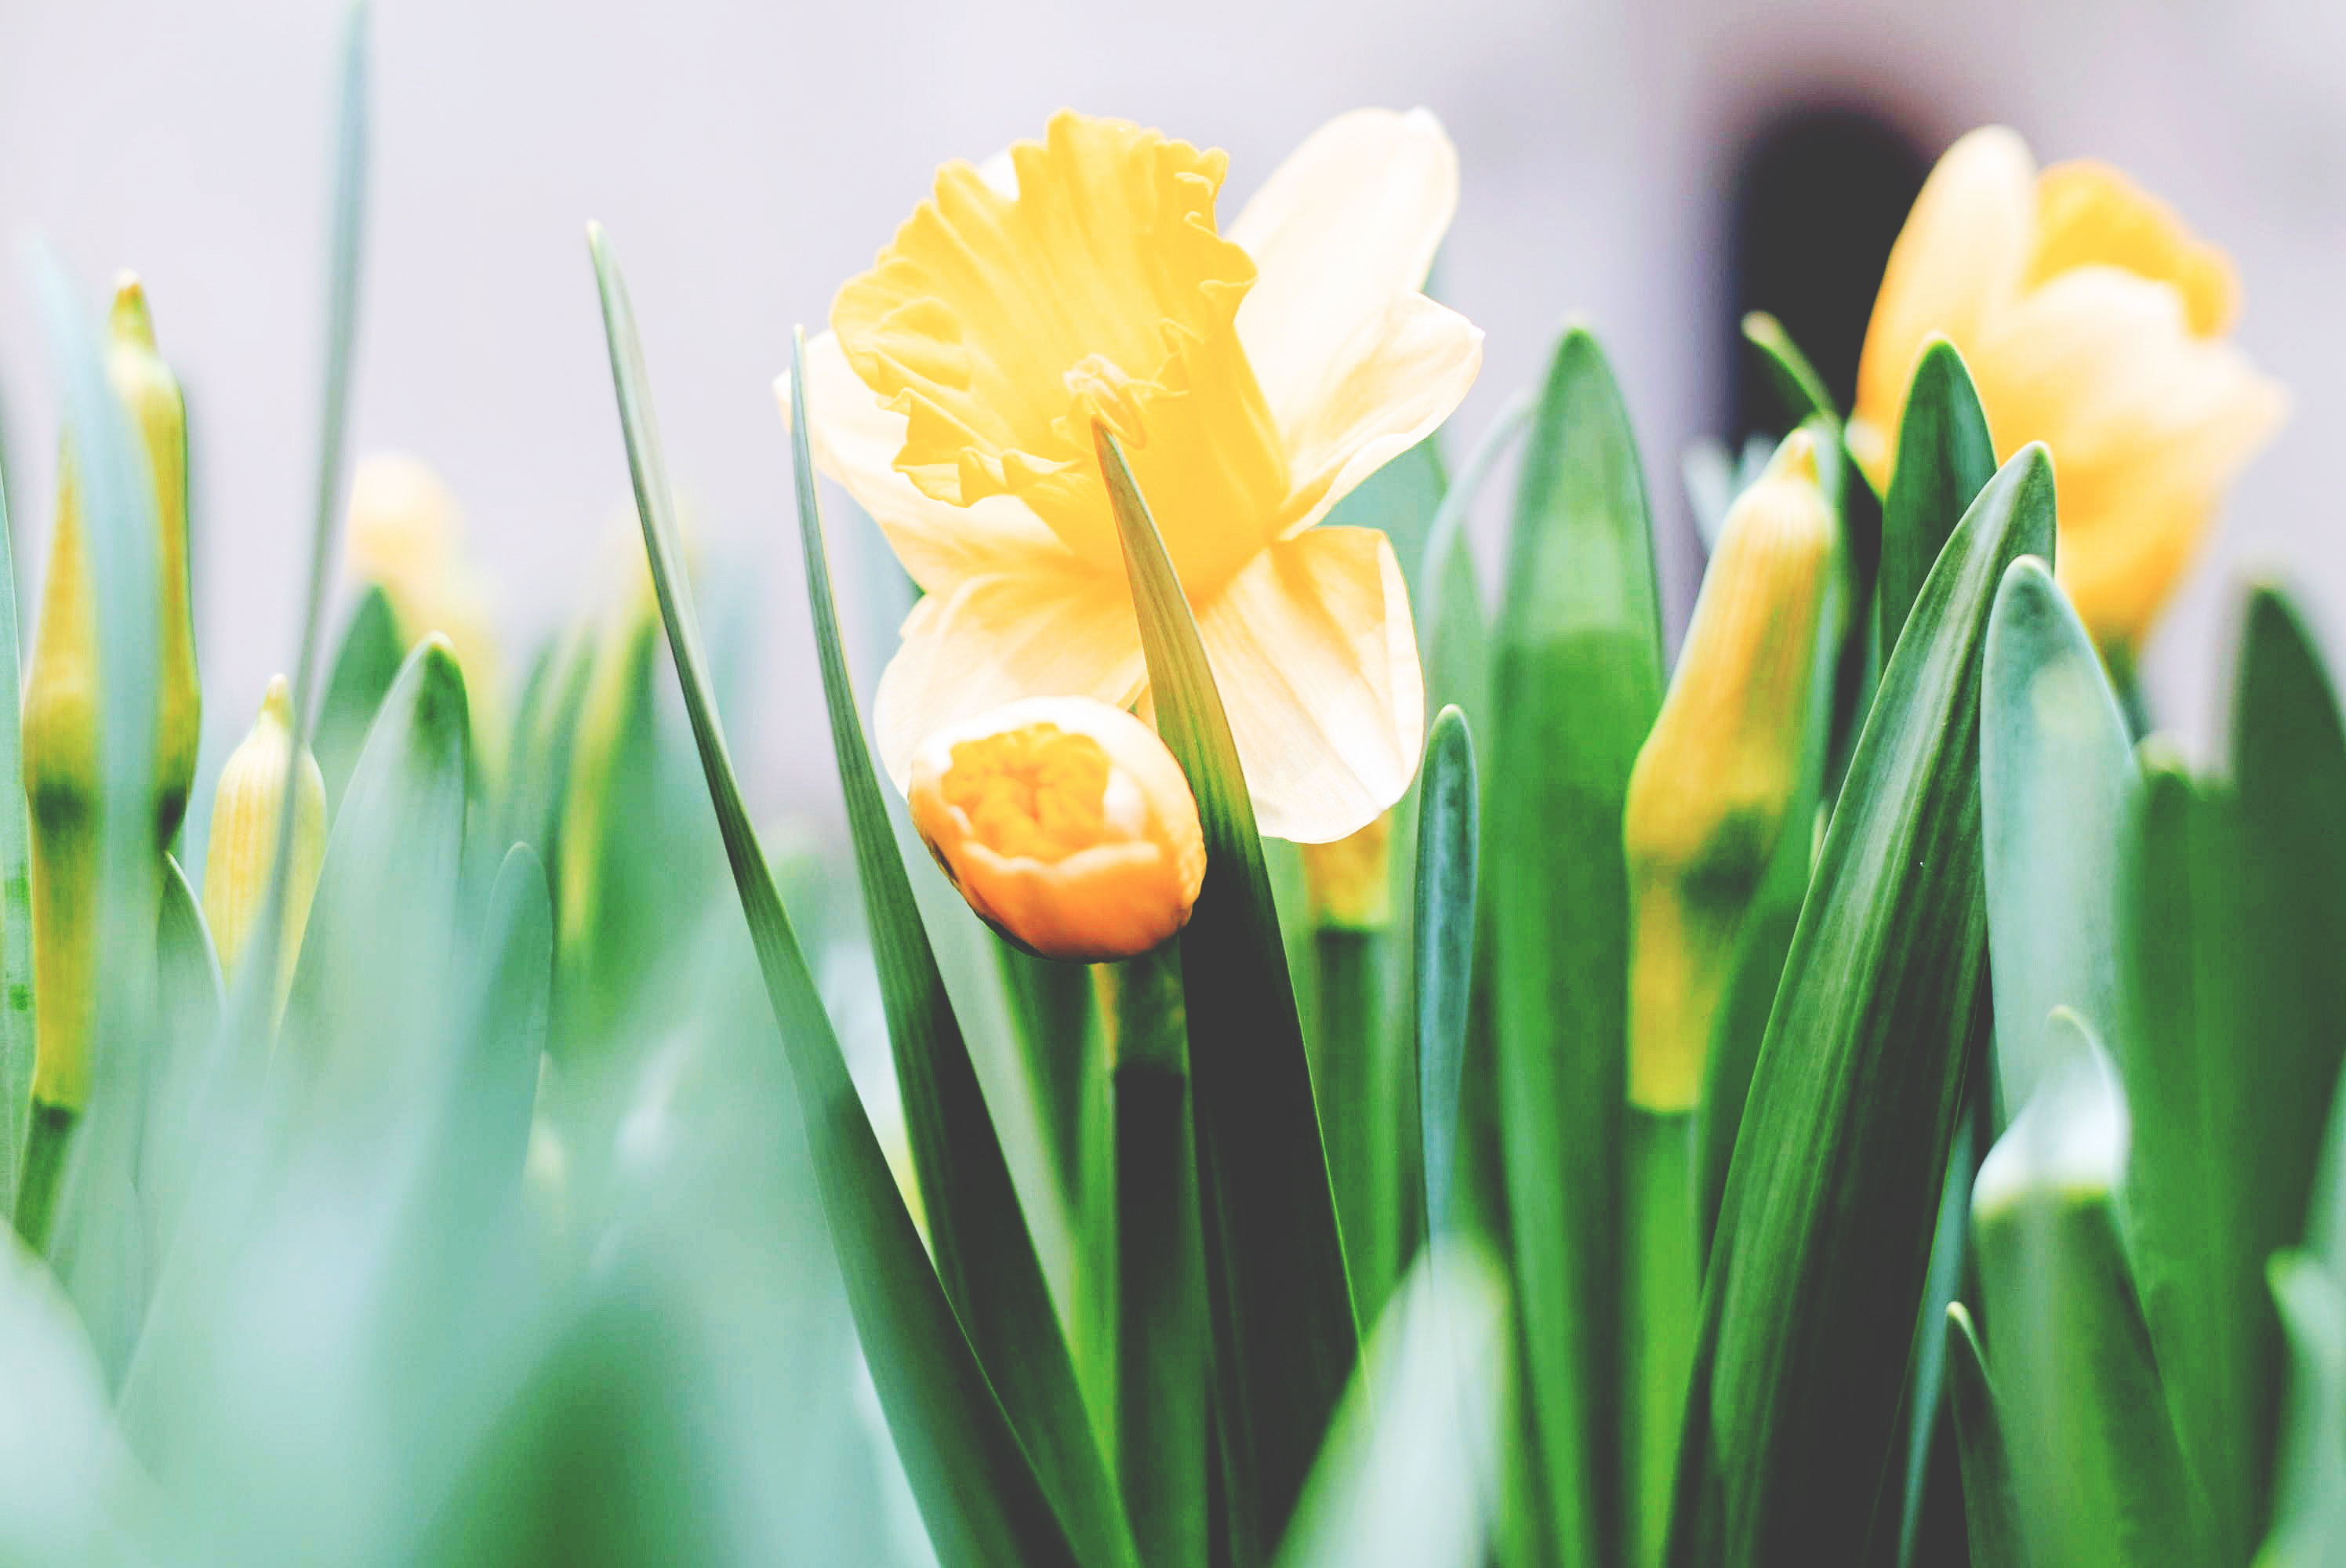
grass, plant, sunlight, flower, petal, tulip, green, bulb, botany, yellow, daffodil, flora, close up, narcissus, macro photography, flowering plant, plant stem, land plant